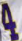
Number: 4